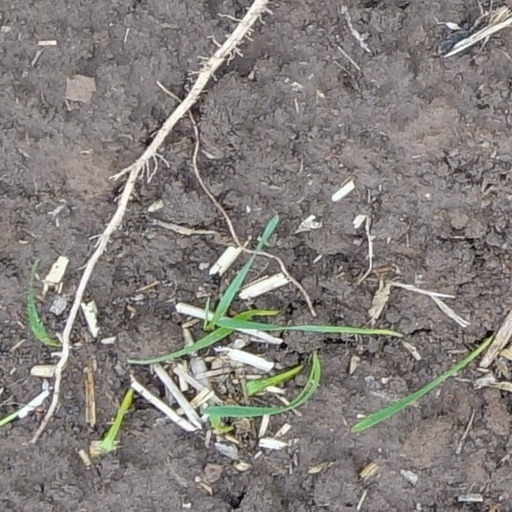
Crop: wheat